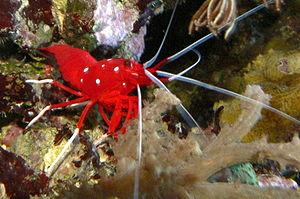
Alpheoidea est une super-famille de crevettes.
Hippolytidae est une famille de crevettes du groupe des Alpheoidea.
Lysmata est un genre de crevettes nettoyeuses de la famille des Hippolytidae.